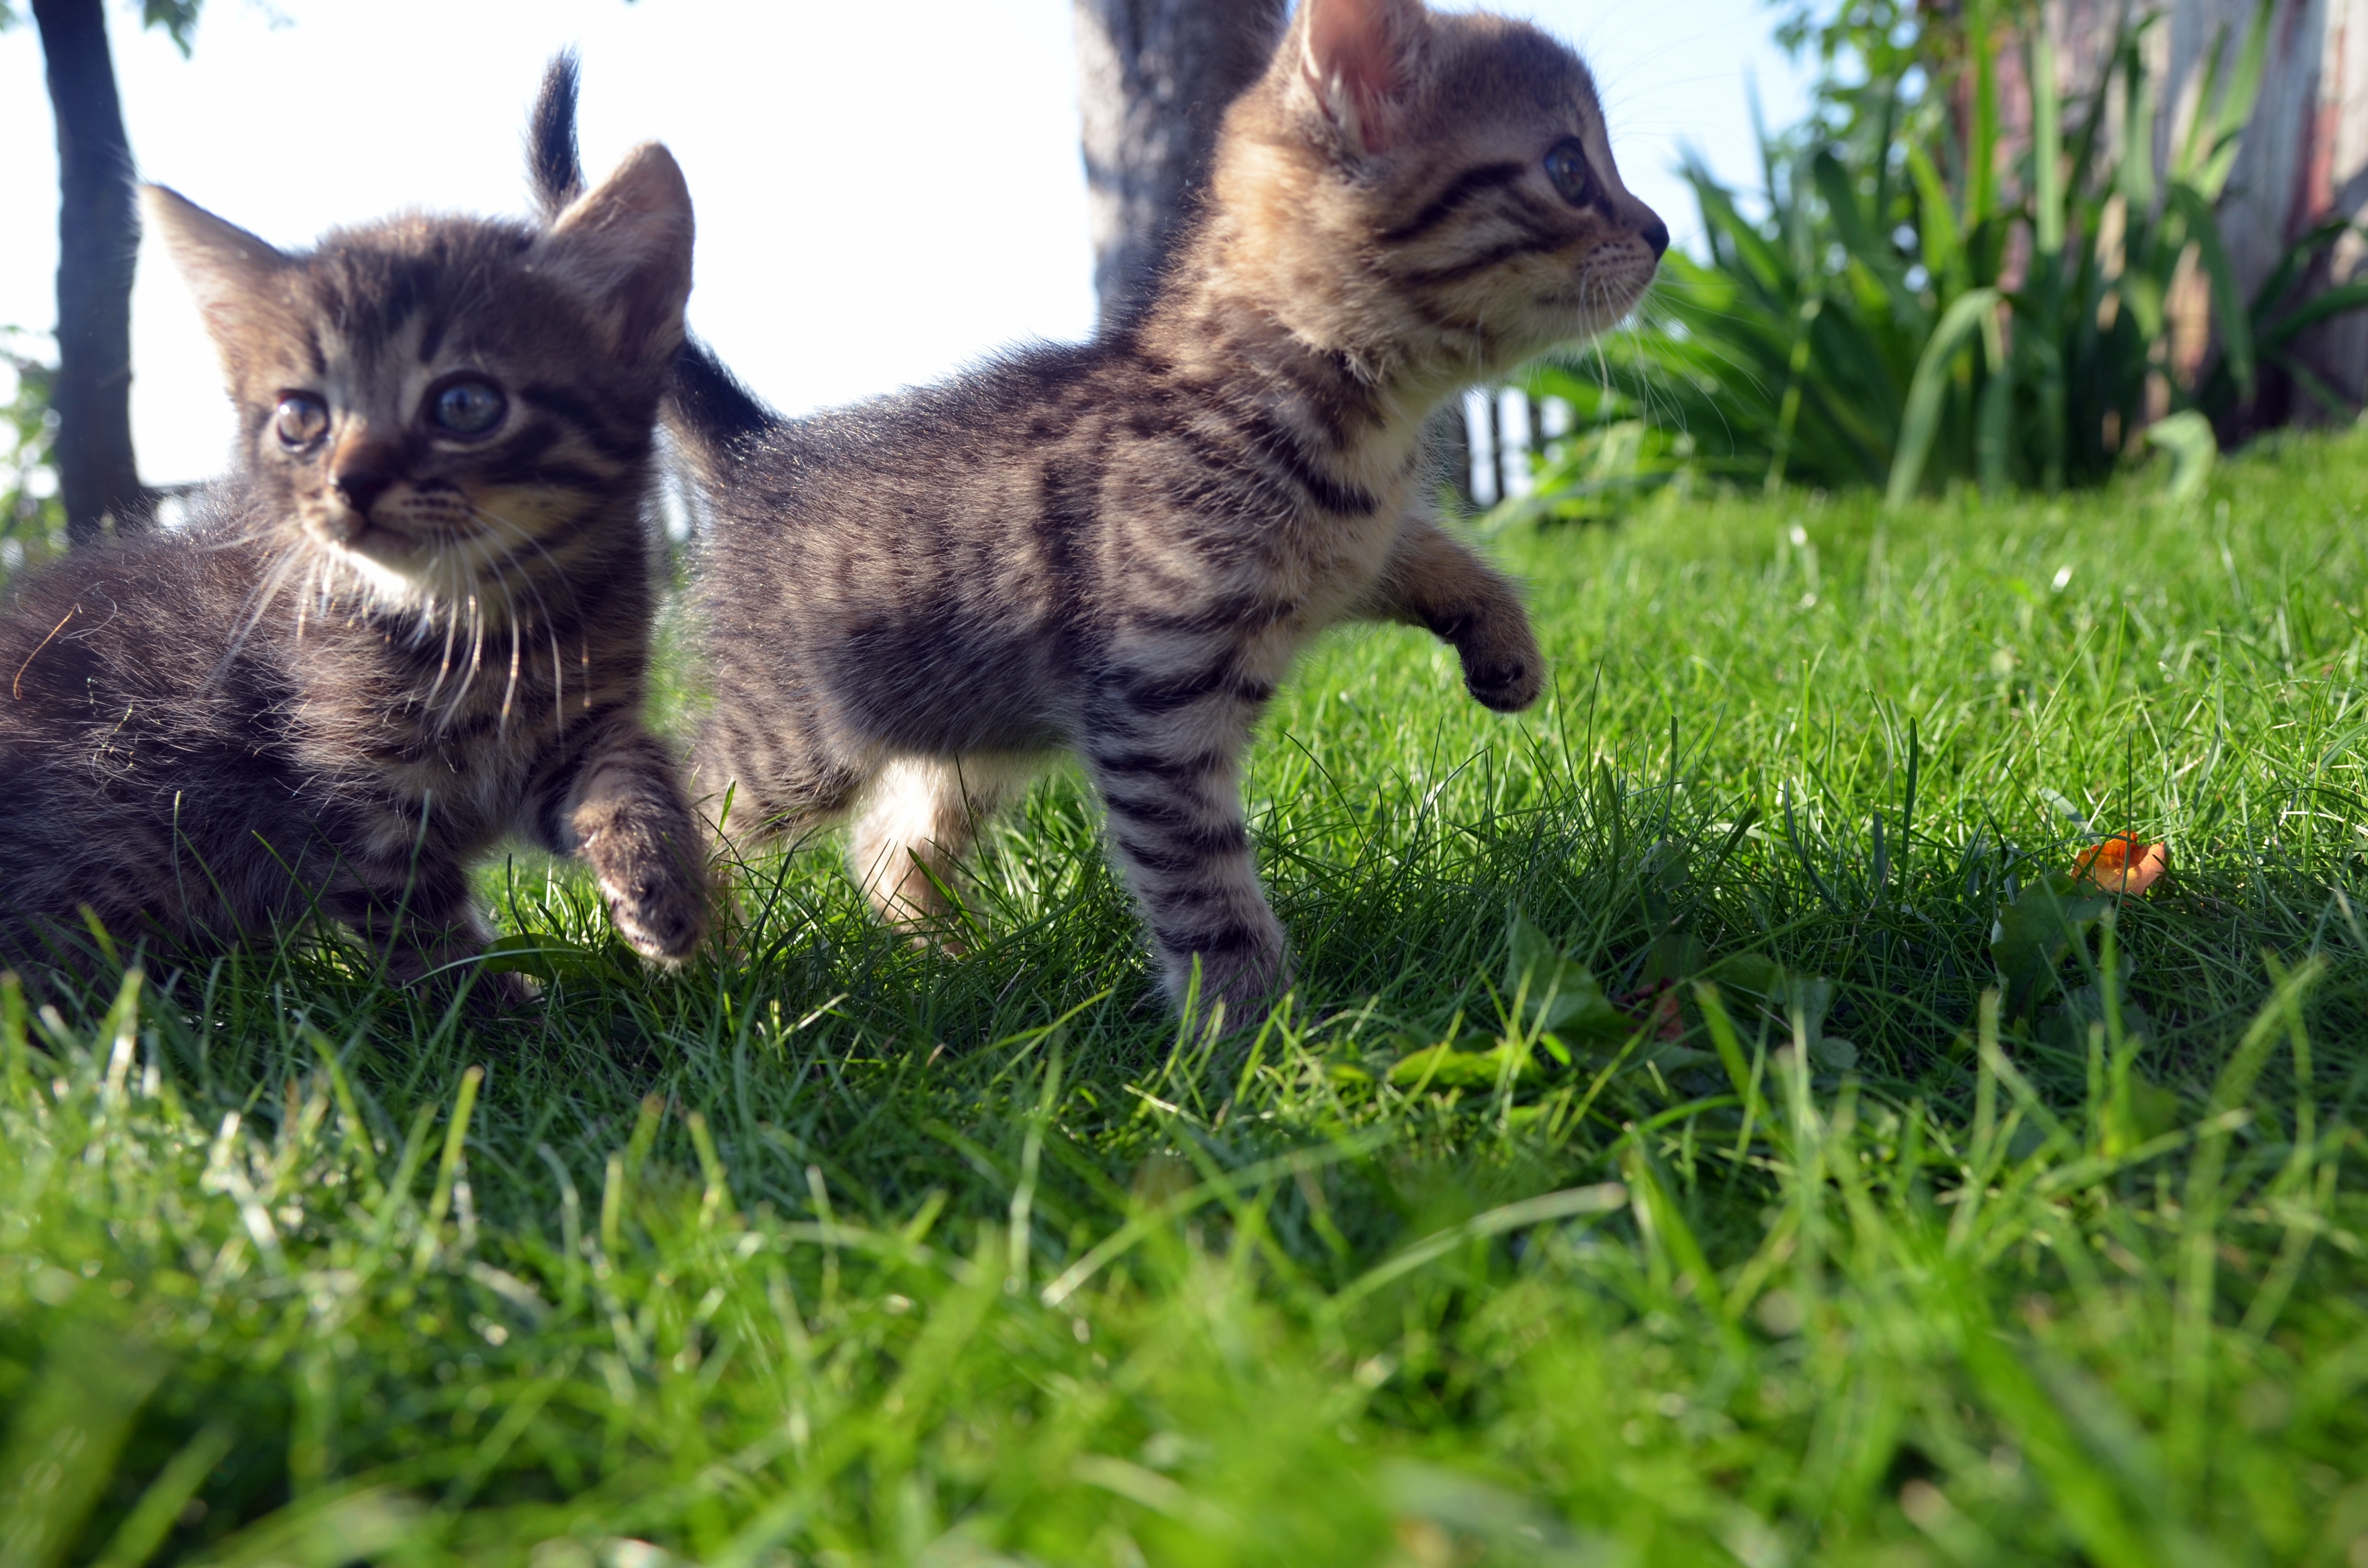
grass, lawn, flower, animal, cute, step, love, pet, portrait, young, kitten, cat, mammal, child, care, together, life, family, fun, kitty, happy, little, vertebrate, first, small to medium sized cats, cat like mammal, dog breed group